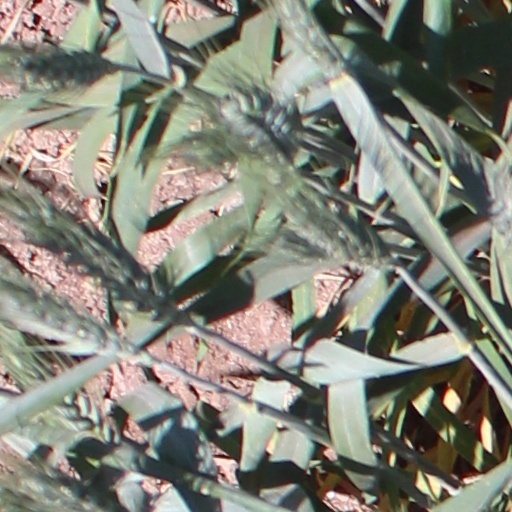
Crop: wheat